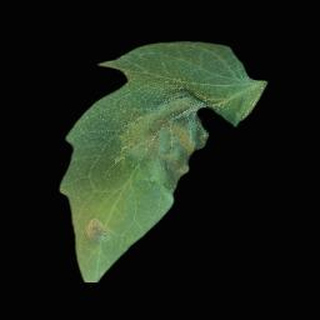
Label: tomato_late_blight